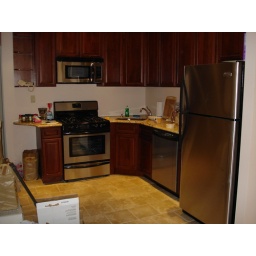
The kitchen in the new house in Brooklyn